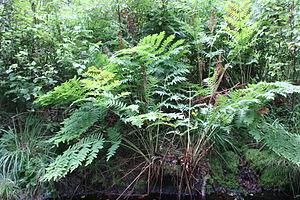
La forêt de Chantilly est un massif forestier de 6 344 hectares situé sur le territoire de seize communes des départements de l'Oise et du Val-d'Oise, à 37 kilomètres au nord de Paris.